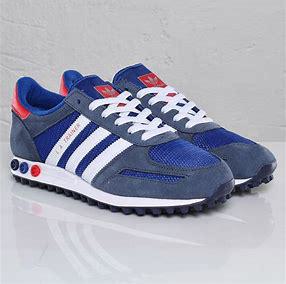
Brand: Adidas
Model: La Ii